Mold gold cape

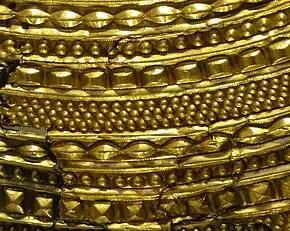
Detailed image showing decoration bands and tool marks.

Around the neck and base is a line of perforations. There are three zones of decoration on the cape: a band running around the base, a curving panel that dips at the neck and rises over the shoulders, and two matching panels to fill in the upper arm area. Above the perforations at the base are two high ridges and a deep groove. Above the groove is a line of conical bosses that run around the whole cape, but bifurcate at the front to rise up over the triangular panels at the upper arm. The bosses at the front are enlarged.